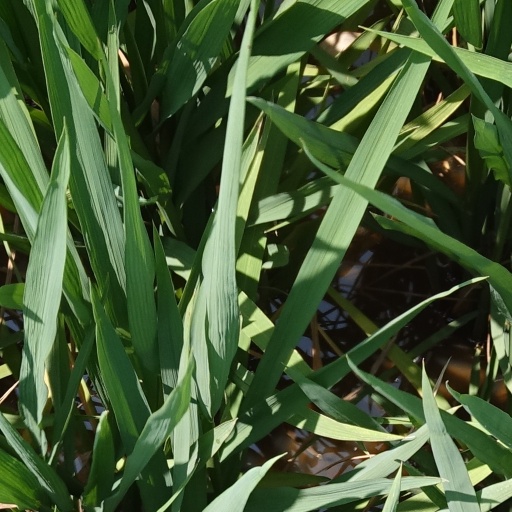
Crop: rice